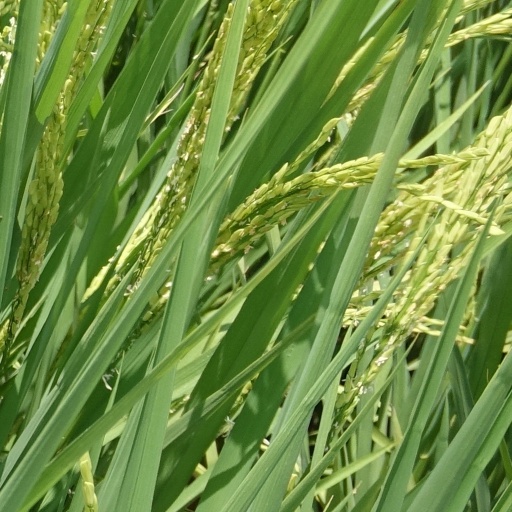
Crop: rice